Question: Please indicate a possible affordance area of the hit_baseball_bat that can be used for hitting
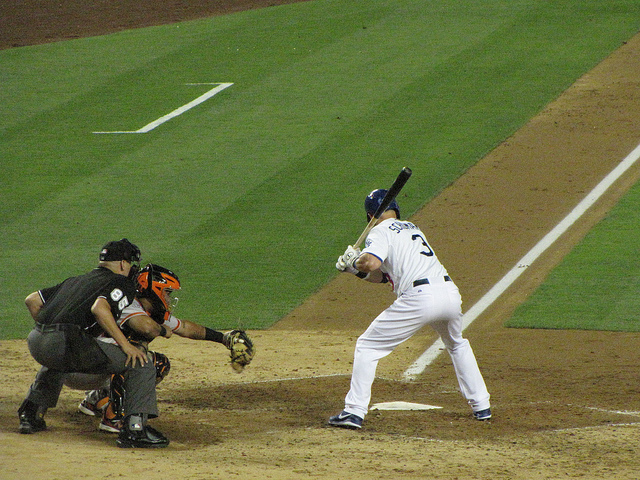
Answer: [368.895, 168.411, 405.669, 219.379]